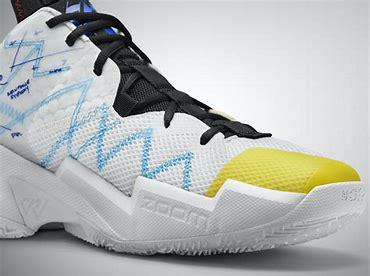
Brand: Jordan
Model: Why Not ZER0 3